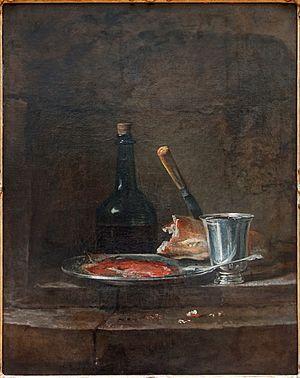
Les apprêts d'un déjeuner ou Le gobelet d'argent au Palais des Beaux-arts de Lille.
Le palais des Beaux-Arts de Lille est un musée municipal d'art et d'antiquités situé place de la République à Lille, dans la région Hauts-de-France. C'est l’un des plus grands musées de France et le plus grand musée des beaux-arts, en dehors de Paris, en nombre d'œuvres exposées.
Cet article fournit une liste de tableaux du peintre français Jean Siméon Chardin.